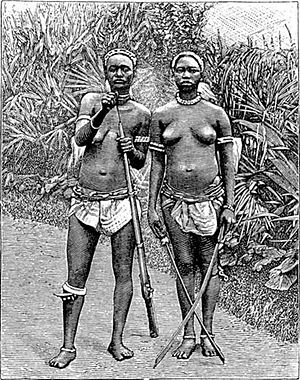
Dahomey-amazoner
Tegning af to kongelige livvagter (1898)
Dahomey-amazonerne, eller Mino, var et militært regiment der bestod af kvinder. De tilhørte Fon, som stammer fra Benin og Sydvest Nigeria.